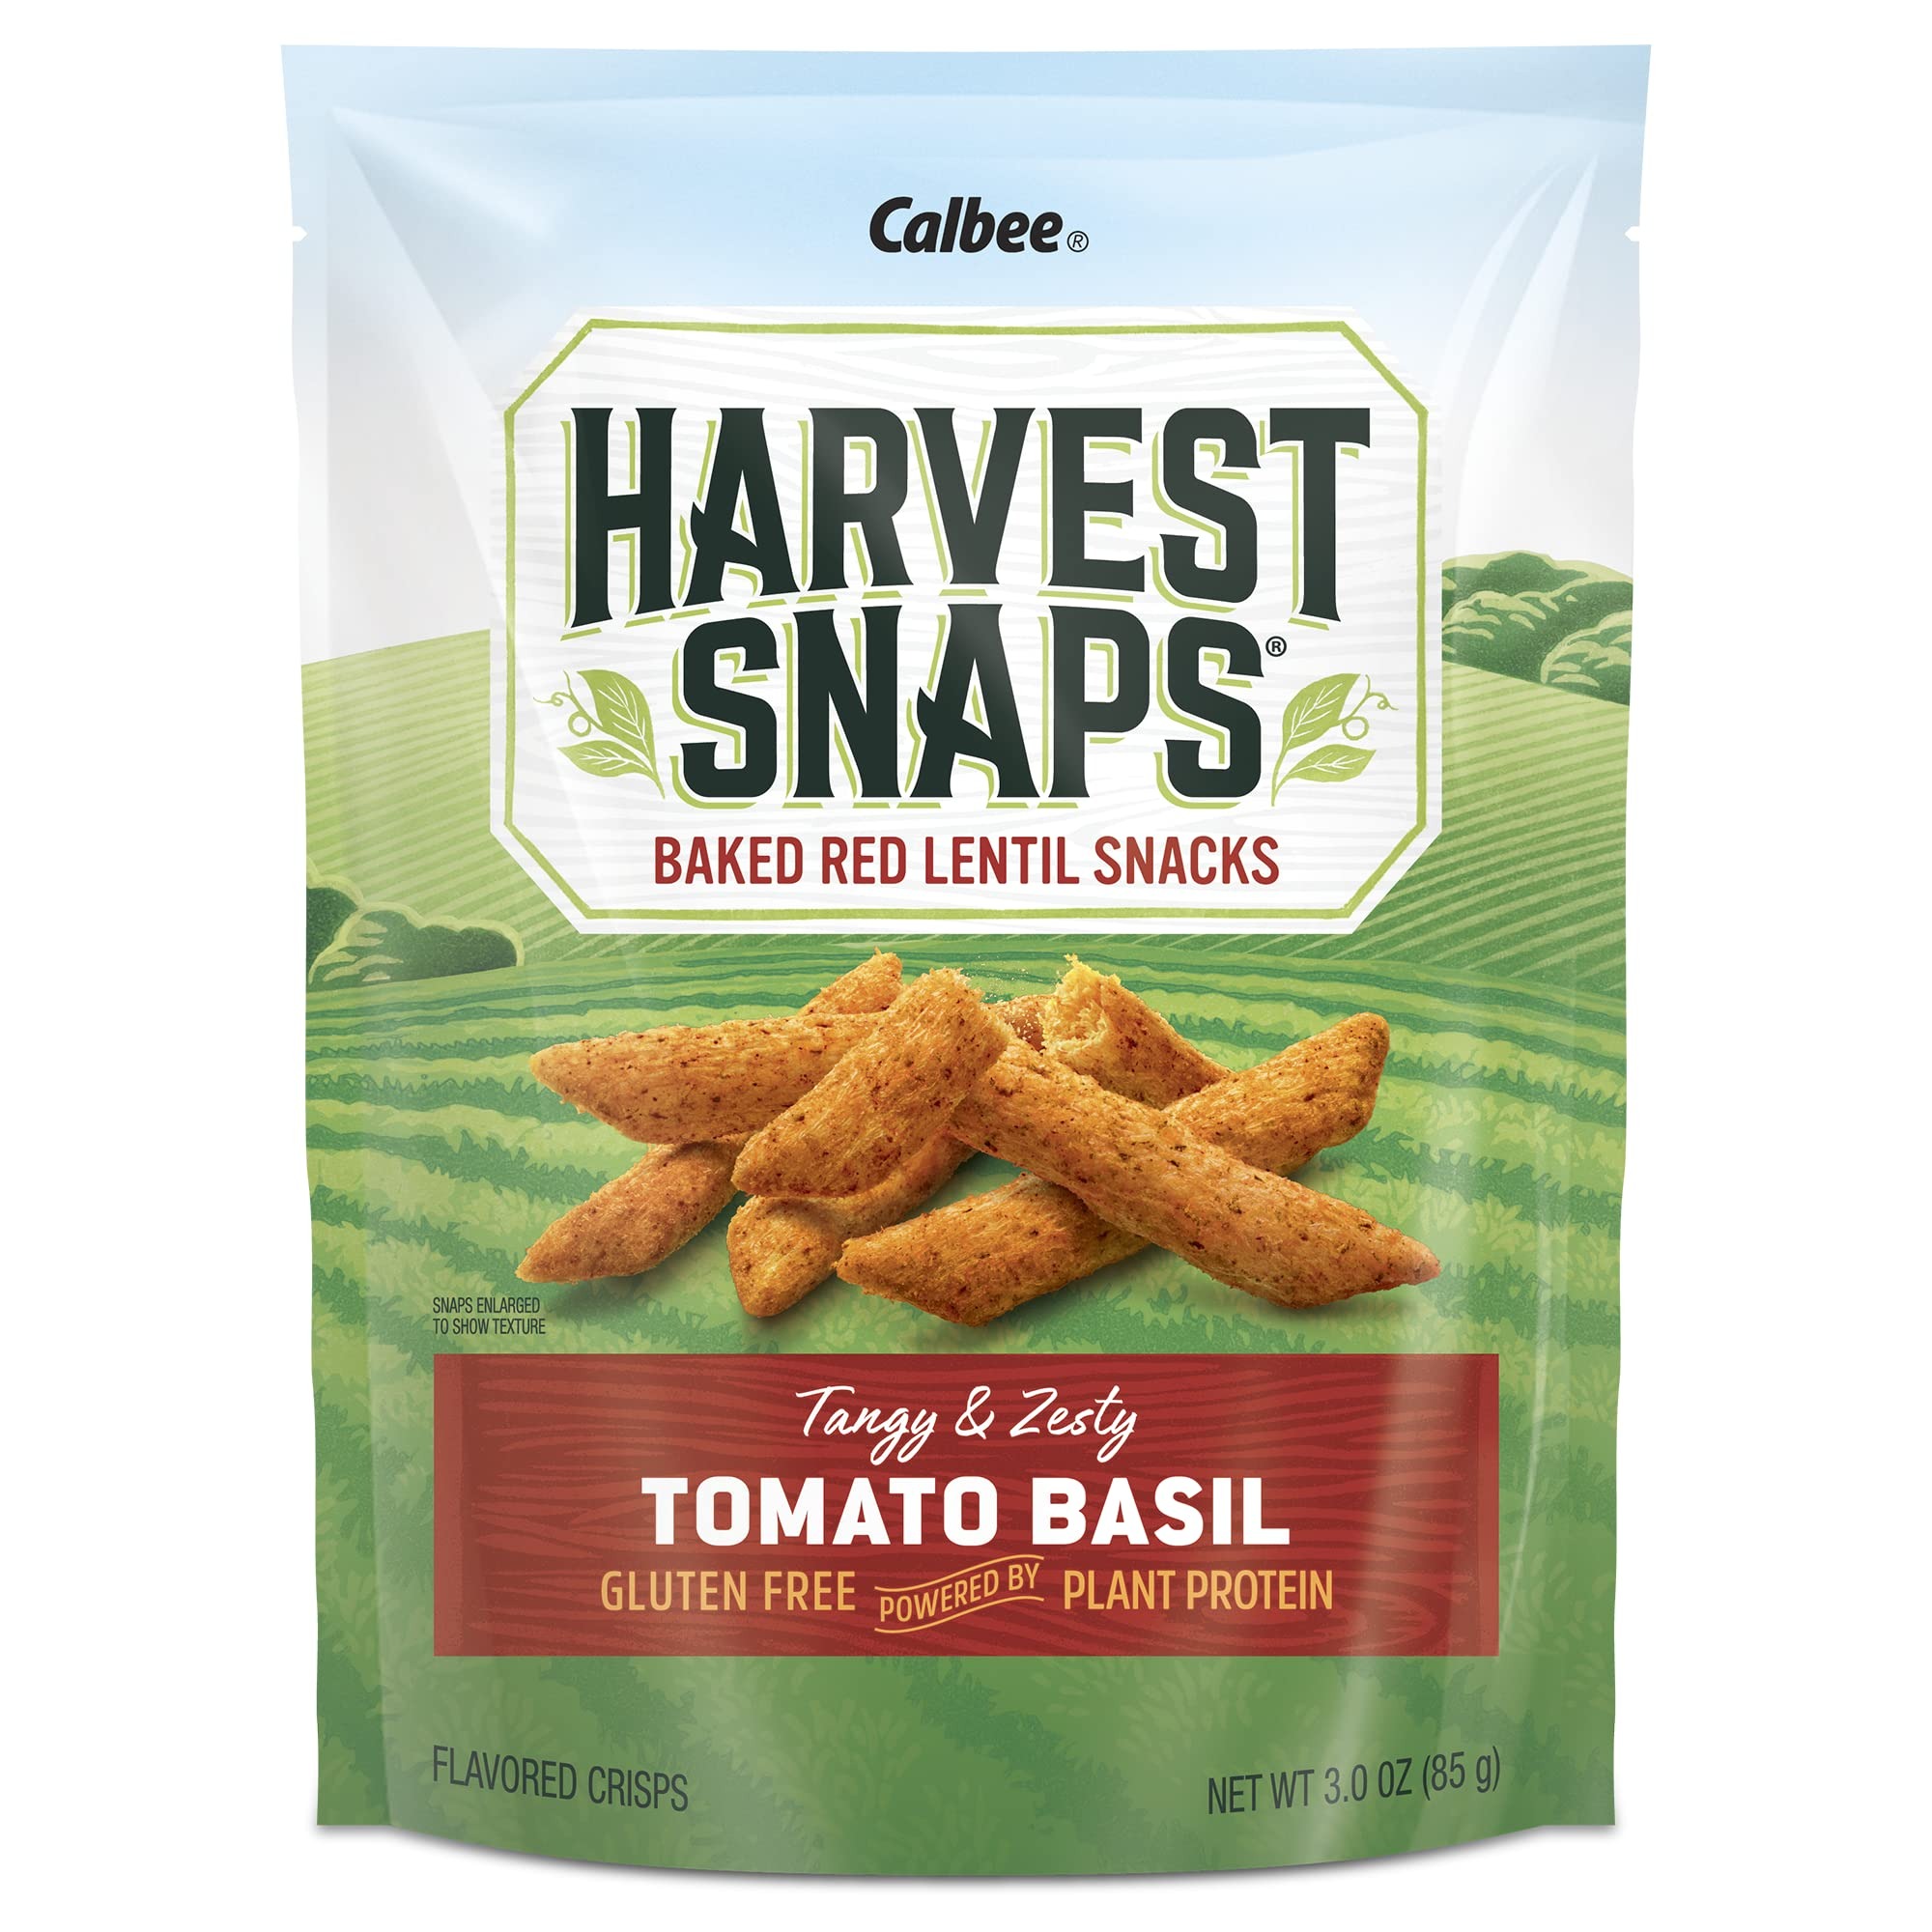
Item Name: Harvest Snaps Veggie Chips (Red Lentil Snack Crisps Tomato Basil, 3.0 oz) | Powered by Plant Protein, Gluten Free, Non-GMO Baked Vegetable Crisps | Made in USA (12 Pack)
Bullet Point 1: DIG IN. VEG OUT: At Harvest Snaps we are all about the good stuff. We make tasty and healthy snacks without being sinful. All our vegetable chips & crisps are packed with goodness and big-time flavor.
Bullet Point 2: HEALTHIER SNACKING: Our veggie chips are made with wholesome, plant-based ingredients for a gluten-free, non-GMO vegan snack experience. An excellent healthy snack for adults & kids that everyone can enjoy.
Bullet Point 3: ENJOY A HEALTHY GUILT-FREE SNACK: Veggie chips with a super satisfying crispy texture packed with plant-based protein for sustained energy. Enjoy a healthy, guilt-free snack with every crunch.
Bullet Point 4: FREE FROM ARTIFICIAL FLAVORS AND PRESERVATIVES: All our tasty peas, lentils and bean snaps are allergen-friendly, which means they're perfect for everyone, from growing to grown-up. There's no better way to veg-out.
Bullet Point 5: EASY ON-THE-GO SNACK PACKS: These veggie sticks individual snack bags are easy to pack, making them a perfect option for active adults on the go.
Value: 36.0
Unit: Ounce

Price: 2.9